Kotlovina
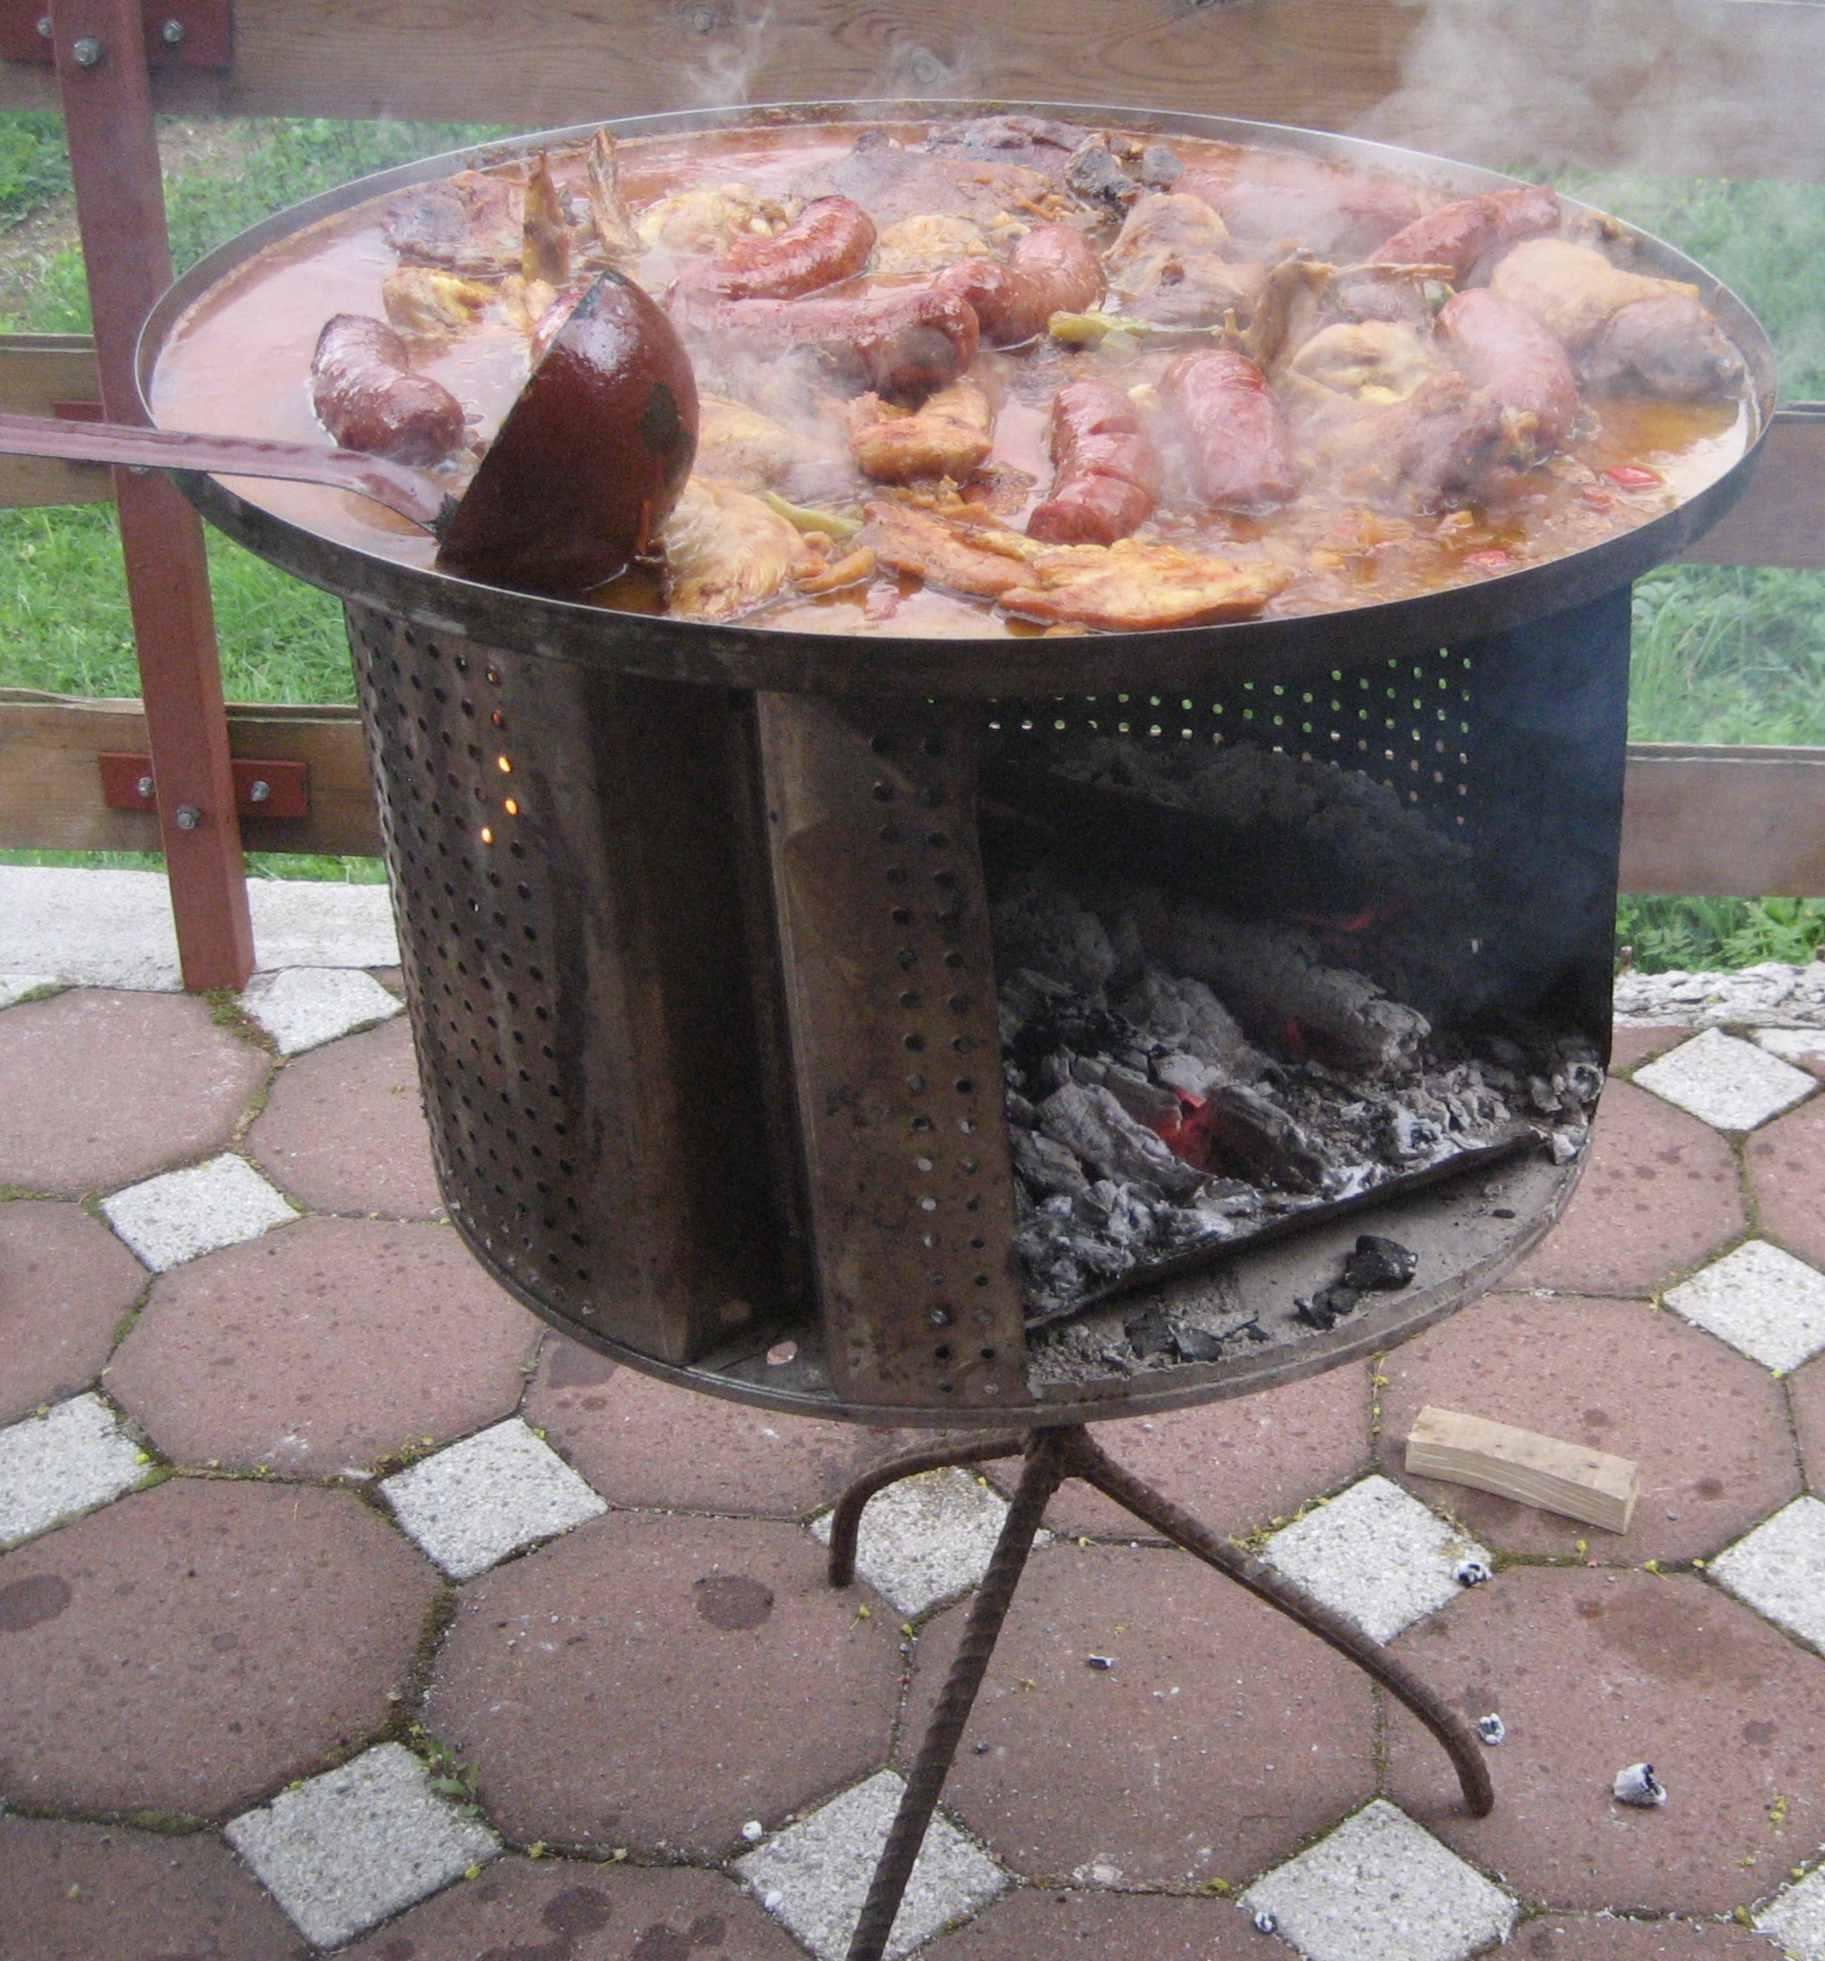
Also known as:
bs - Bosnian: Kotlovina
he - Hebrew: קוטלובינה
hr - Croatian: Kotlovina
hy - Armenian: Կոտլովինա
jv - Javanese: Kotlovina
uk - Ukrainian: Котловина
Category: meat, stew (pork stew)
Cuisine: Croatian
Associated cuisines: Croatian
Area: Zagreb
Countries: Croatia
Region: Southern Europe, , , ,
The dish is a stewed meat dish and sausages stewed in their own juice with onions, potatoes, tomatoes, bell peppers, and paprika.